Symphony No. 25 (Haydn)

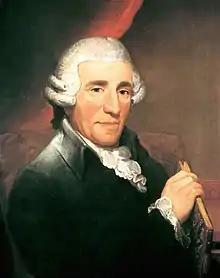
Joseph Haydn

The Symphony No. 25 in C major, Hoboken I/25, is a symphony by Joseph Haydn.The symphony was most likely composed in 1763, or at the very earliest in 1761, at about the same time as No. 33.